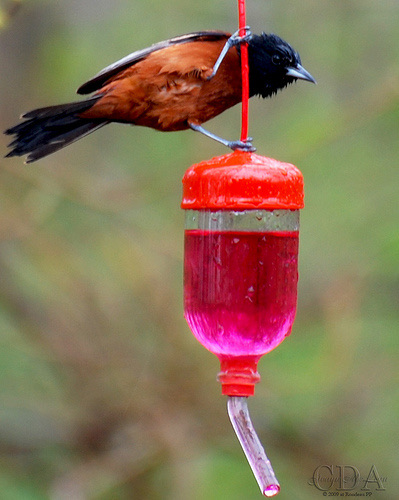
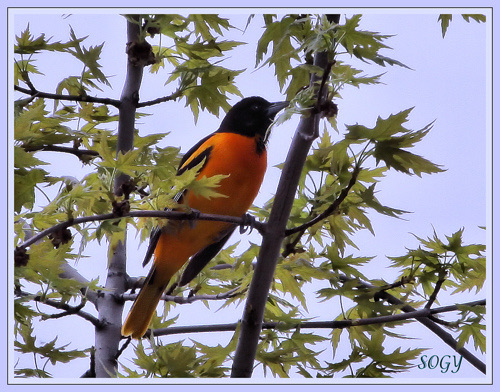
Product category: misc
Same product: yes